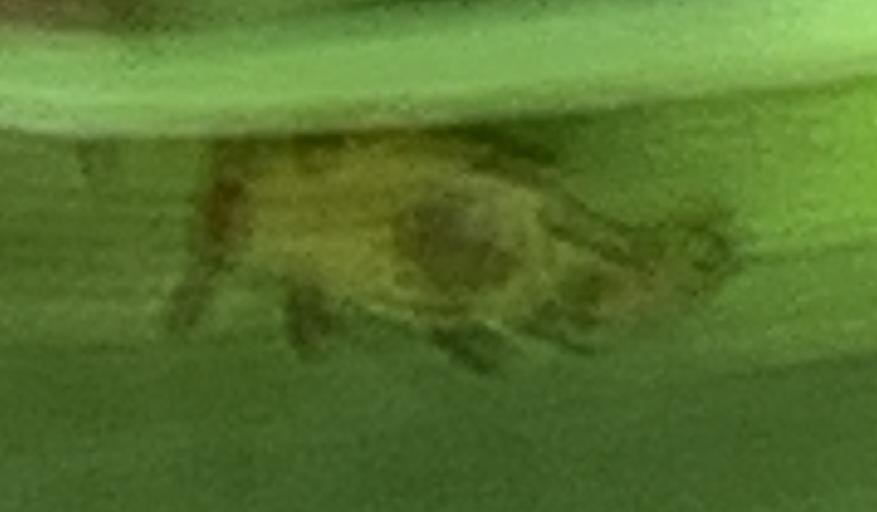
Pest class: english_grain_aphid